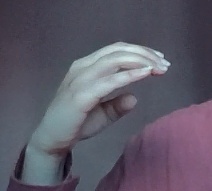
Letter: jeem